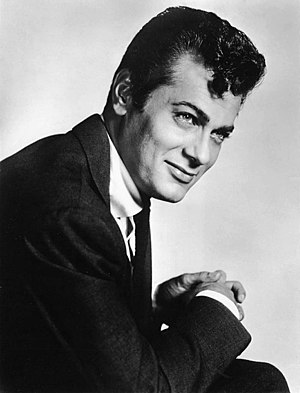
Døde i 2010 / September
Døde i 2010 er en liste over notable personer, der er afgået ved døden i 2010.